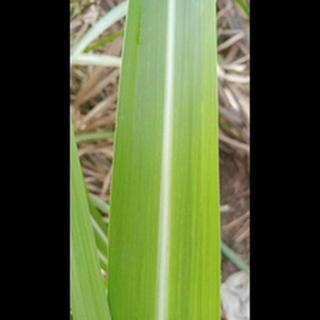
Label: healthy_sugarcane